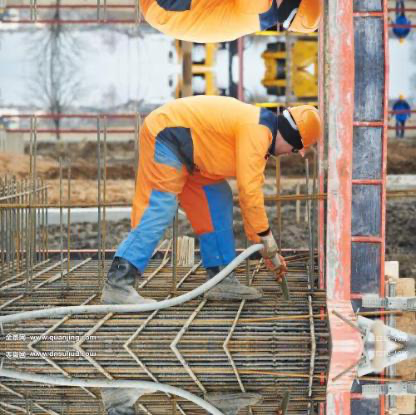
Objects in the image:
label: helmet
label: helmet